Khudi

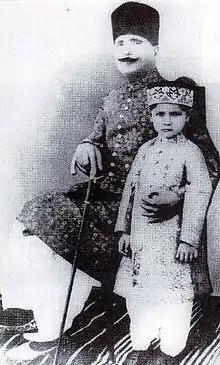
Mohammad Iqbal with his son Javid Iqbal on Eid day in 1930

Muhammad Iqbal (1877 – 1938) was a prolific writer who authored many works covering various fields and genres such as poetry, philosophy and mysticism. His philosophical writings and poetical works had a notable impression on the religio-cultural and social revival of the East particularly subcontinent Muslim. The central theme of his philosophical thought throughout his works, prose and poetry, especially in "The Secrets of the Self," "The Secrets of Selflessness" and "Message from the East" is the Doctrine of Khudi. As a Muslim sage he realized that the revival of man both as an individual and as a member of social group can only come from the ultimate central principle of his being, namely, the Self or Khudi. His knowledge convinced him that the decadent condition of Muslims was due to those philosophical systems which regard the world as a mere illusion not worth striving for, and to certain classes of Sufis who regarded self-annihilation as the highest goal of human life. His use of term Khudi is synonymous with the world of Ruh as mentioned in the Quran. To him the main purpose of the Quran is to awaken in man "the higher consciousness of his manifold relations with Allah and the universe". In his opinion the undeveloped condition and the miserable plight of the Muslim nations were due to lost real identity of Khudi and to keep distance from the true spirit of Islam. Iqbal's ideal for individual as well as social life is Self-affirmation not Self-negation which was the common teaching of Hindu intellectualism and Sufi pantheism. Hence Iqbal tried to establish a firm theoretical foundation for his viewpoints, and to discover a proper philosophical terminology for conveying his message to all the humanity. To Iqbal Khudi is a universal and comprehensive reality with different degrees in expression, which moves perfection. Various factors and principles-which are mostly the same positive and negative religio-moral qualities can strengthen or weaken Khudi in human beings until it reaches the highest stage of perfection, that is, Vicegerency of God on earth. Iqbal, therefore, condemned the doctrine of dissolution of the human self into the featureless Absolute as an Ideal of inaction and poverty of life, and developed his own doctrine based on self-affirmation under the unique name of Khudi. According to him: